Anarchism in Iceland

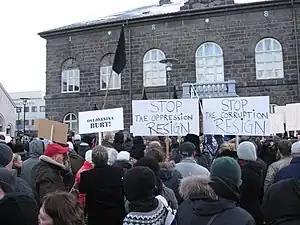
Icelandic protestors demanding the resignation of the government

When Parliament resumed on 20 January 2009, tens of thousands of people held a demonstration outside the building, where people openly talked of revolution. Most participants in the protests had no connection to existing social movements, and many had previously been disinterested in politics. Iceland's small anarchist movement was in the vanguard of the protest movement, providing it with their expertise as seasoned activists and taking the initiative in direct actions, but the movement was largely decentralised and organised horizontally. The protest movements demands, which were largely focused on the resignation of the government and financial officials, was infused with an undertone of anti-statism by the anarchist participants.